Eastern Province Command

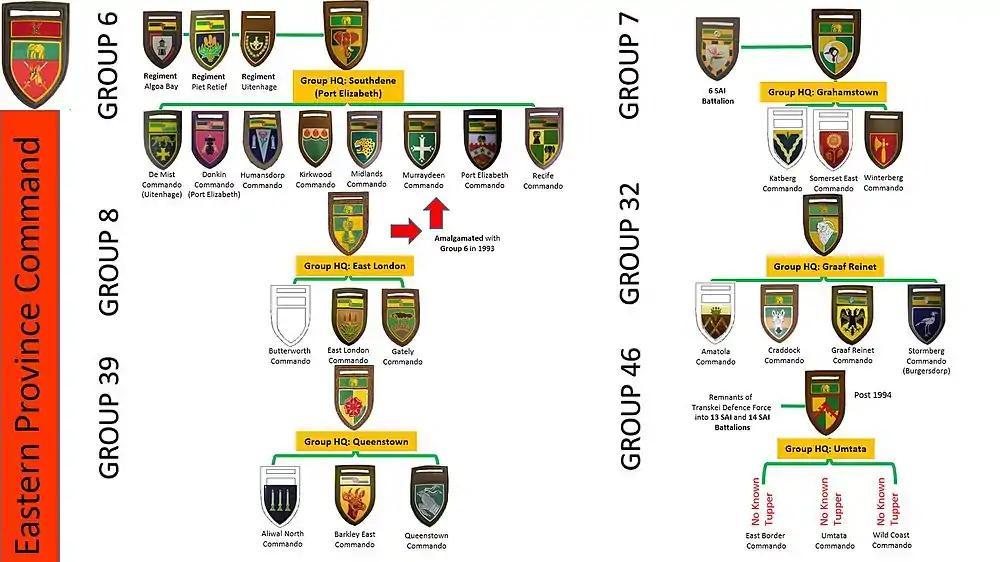
SADF era Eastern Province Command Commando structure

South African Army Order of Battle 1940